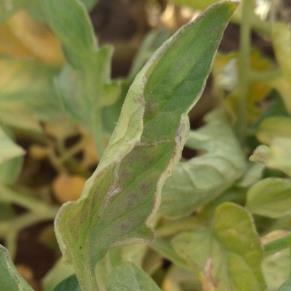
Crop: Tomato
Condition: virosis-d